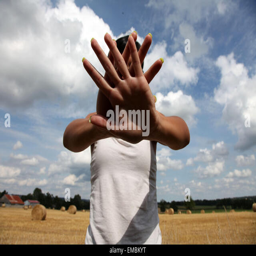
it 's a photo of a young woman who is hiding herself behind her hands in a field or farm in the countryside